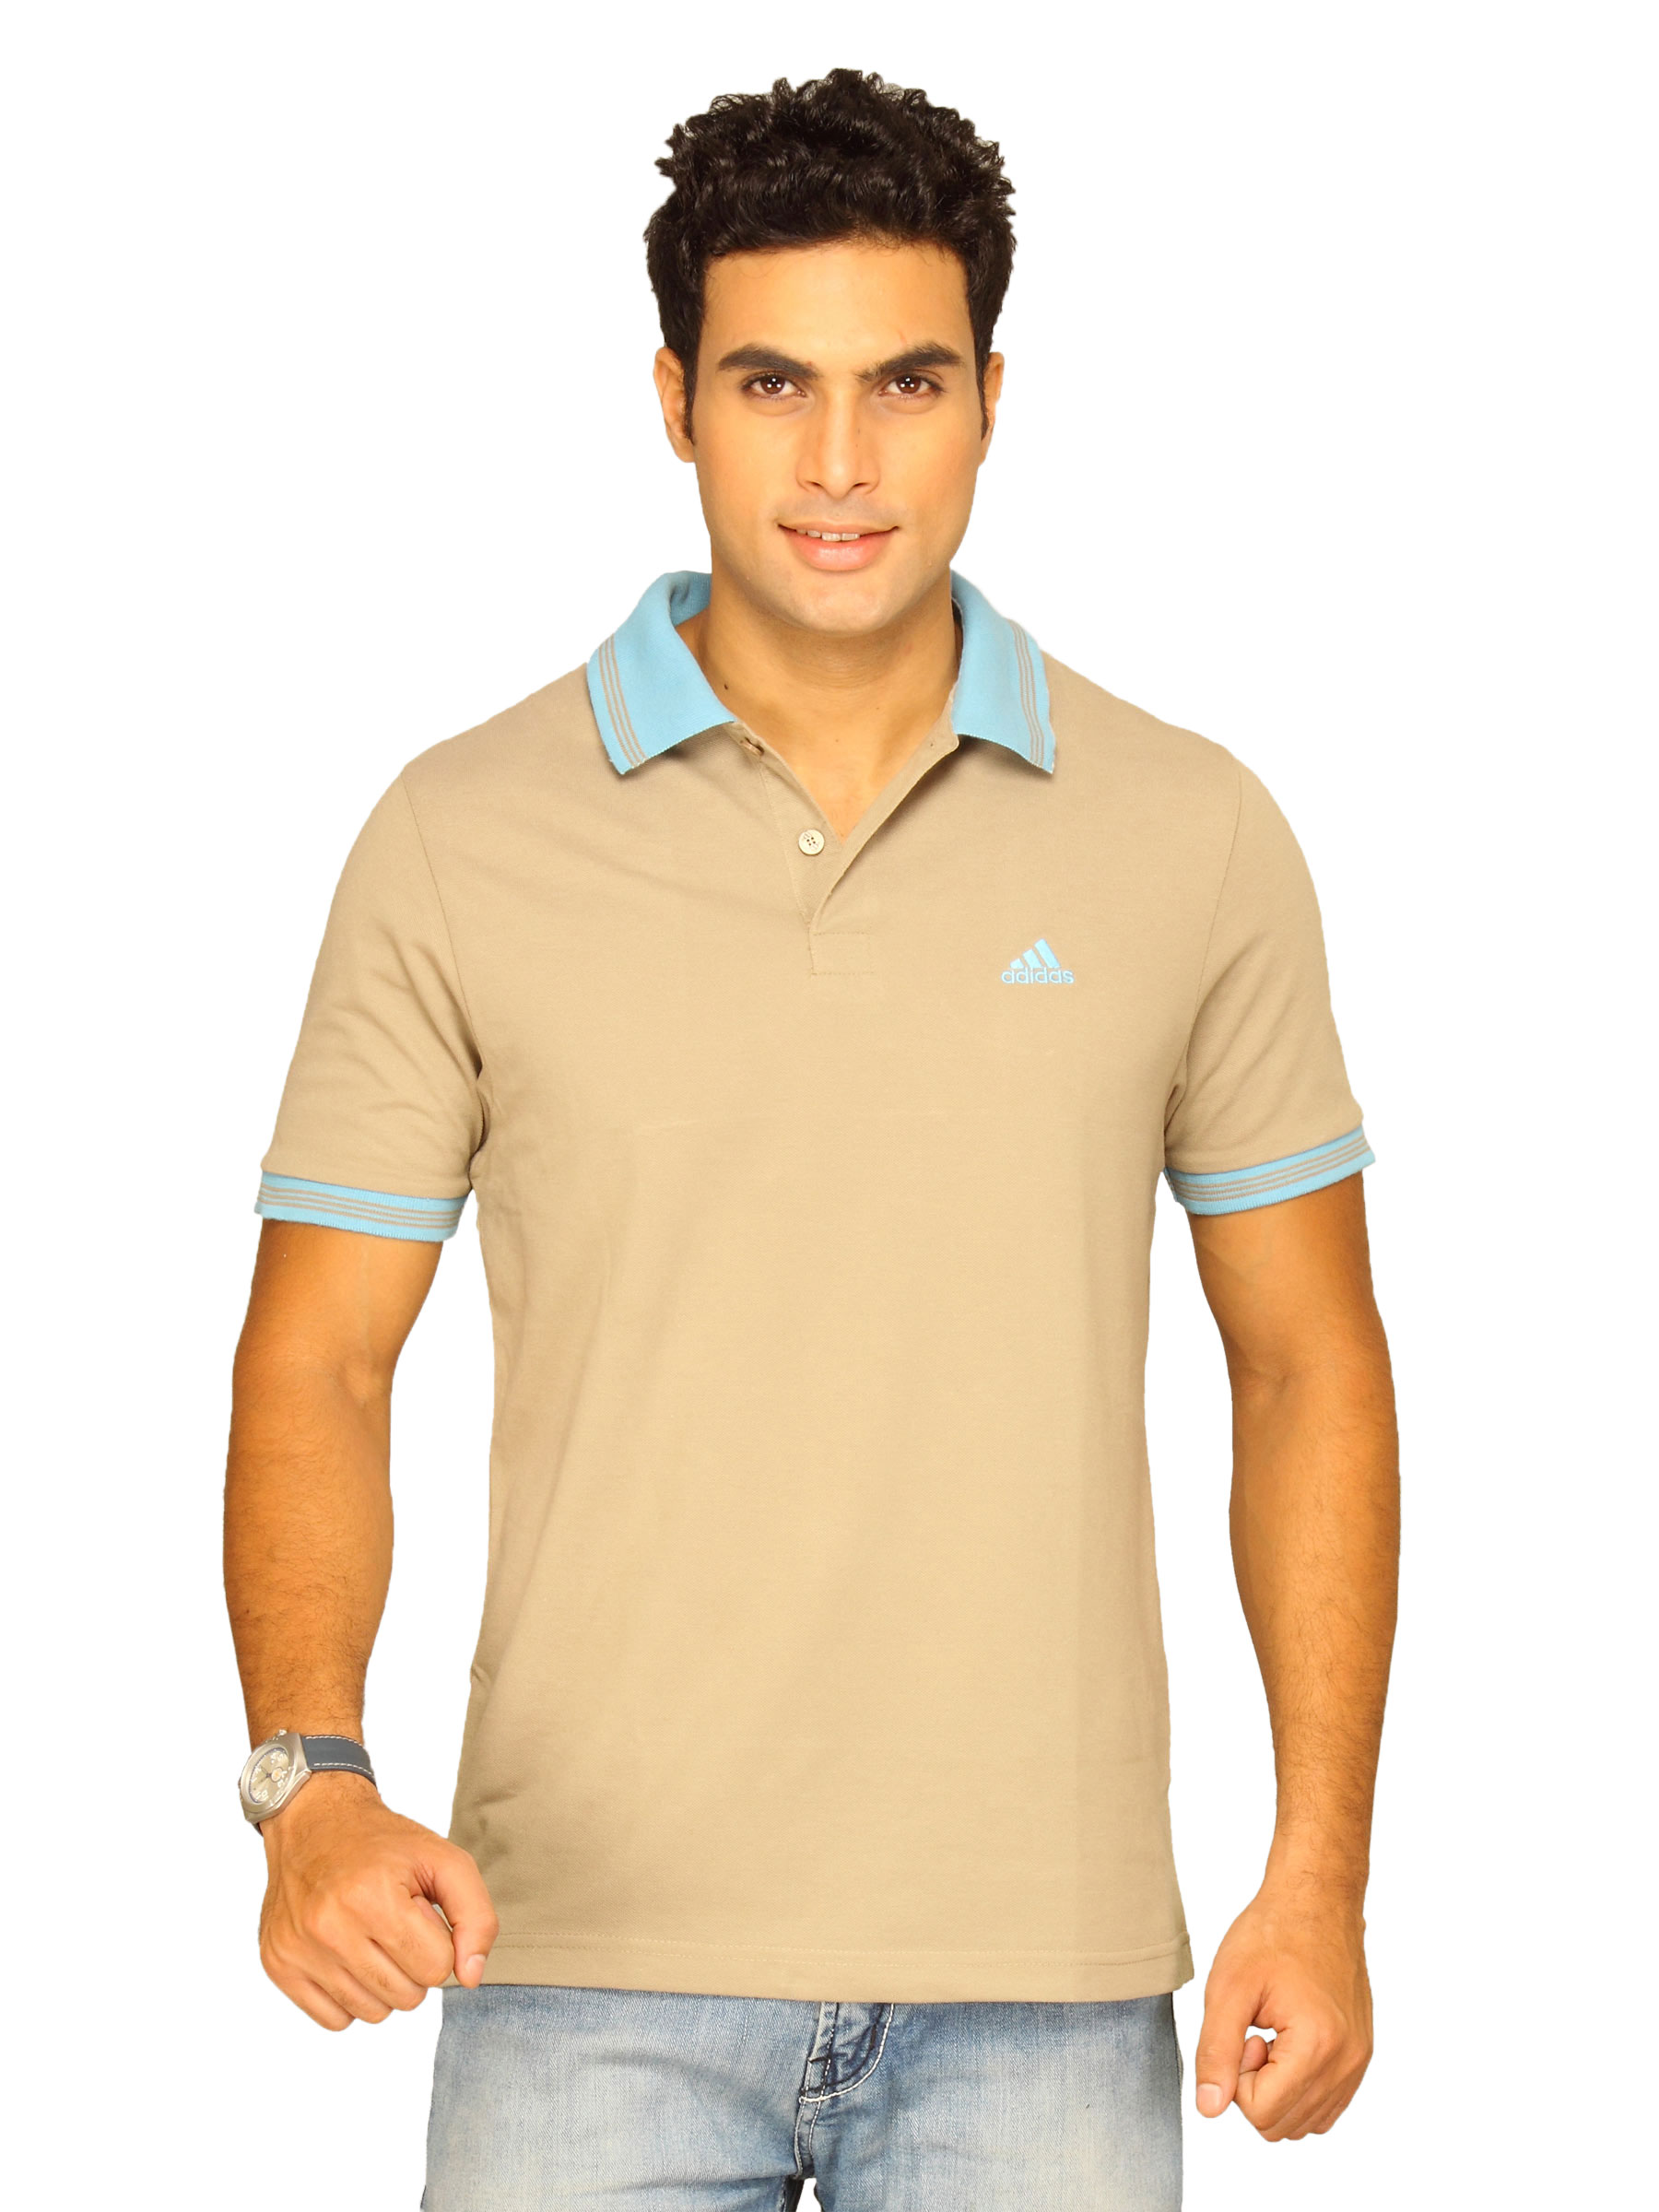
ADIDAS Men's Light Brown Polo T-shirt
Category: Apparel / Topwear / Tshirts
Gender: Men
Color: Brown
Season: Summer 2011
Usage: Sports